Polytheism

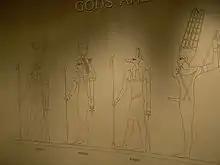
Egyptian gods in the Carnegie Museum of Natural History

Well-known historical polytheistic pantheons include the Sumerian gods, the Egyptian gods, the pantheon attested in Classical Antiquity (in ancient Greek and Roman religion), the Norse Æsir and Vanir, the Yoruba Orisha, and the Aztec gods.